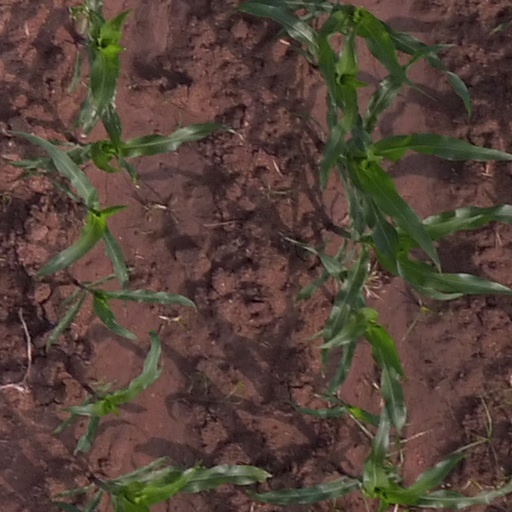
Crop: maize; corn